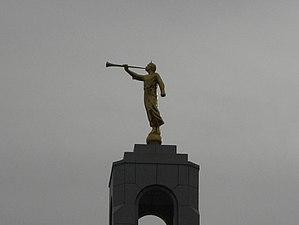
Le Temple des saints des derniers jours de Madrid est le 56ᵉ temple de l'Église de Jésus-Christ des saints des derniers jours en fonction.